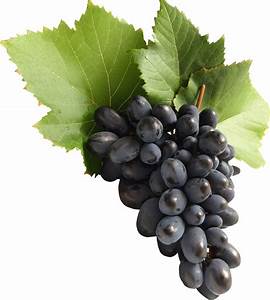
Label: Grapes